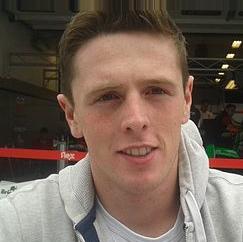
Age: 20